Torbay, Newfoundland and Labrador

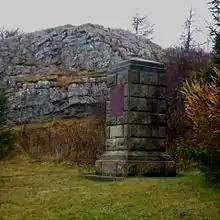
Monument to the landing of Colonel William Amherst in 1762

The community of Torbay experienced three French campaigns, the first of which occurred in December 1696. These invasions contributed to the eventual construction of the Torbay Battery in 1781, which was manned by 25 troops from the 71st Regiment and Royal Artillery. The ordnance was eventually withdrawn in 1795.